Joseph Smith–History

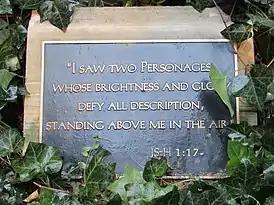
A plaque featuring Joseph Smith–History 1:17

When the Church of Christ was organized on April 6, 1830, Joseph Smith received a revelation from God (now known as Doctrine and Covenants 21:1), commanding the Latter Day Saints to record their history. Smith attempted to record a history seven times before work on what is now Joseph Smith–History began; each of these attempts was unsuccessful, being either left incomplete or deemed unsatisfactory by Smith. He told W. W. Phelps, "There are but few subjects that I have felt a greater anxiety about than my history". The account found in Joseph Smith–History is the product of the 1838 attempt undertaken by Smith and other early Latter Day Saint leaders to record the history of the church. Smith's motivation for creating this history was twofold: to adhere to God's direction to record his experiences, and to respond to critics of his story. The paranoia that led up to the 1838 Mormon War may have had an effect on the opening passage of Joseph Smith–History, when Smith states: "Owing to the many reports which have been put in circulation ... I have been induced to write this history, to disabuse the public mind."